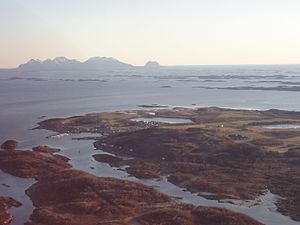
Tjøttfjorden
Landsbyen Tjøtta med udsigt mod Tjøttfjorden og øen Vega
Landsbyen Tjøtta med udsigt mod Tjøttfjorden og øen Vega
Tjøttfjorden er en fjord i Alstahaug kommune i Nordland fylke i Norge. Den ligger på vestsiden af Mindlandet og går 12 km mod nordøst til øen og landsbyen Tjøtta. Fjorden starter i syd mellem Mindværet i øst og Grønøyskjeran i vest. Syd for Mindværet ligger Mindværfjorden og øst for Mindlandet ligger Stokkafjorden. Øst for Tjøtta og nordøst for Tjøttfjorden går Vefsnfjorden mod nordøst. I vest grænser Tjøttfjorden til Sandvær og Skotsvær.